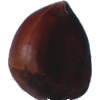
Label: Chestnut 1